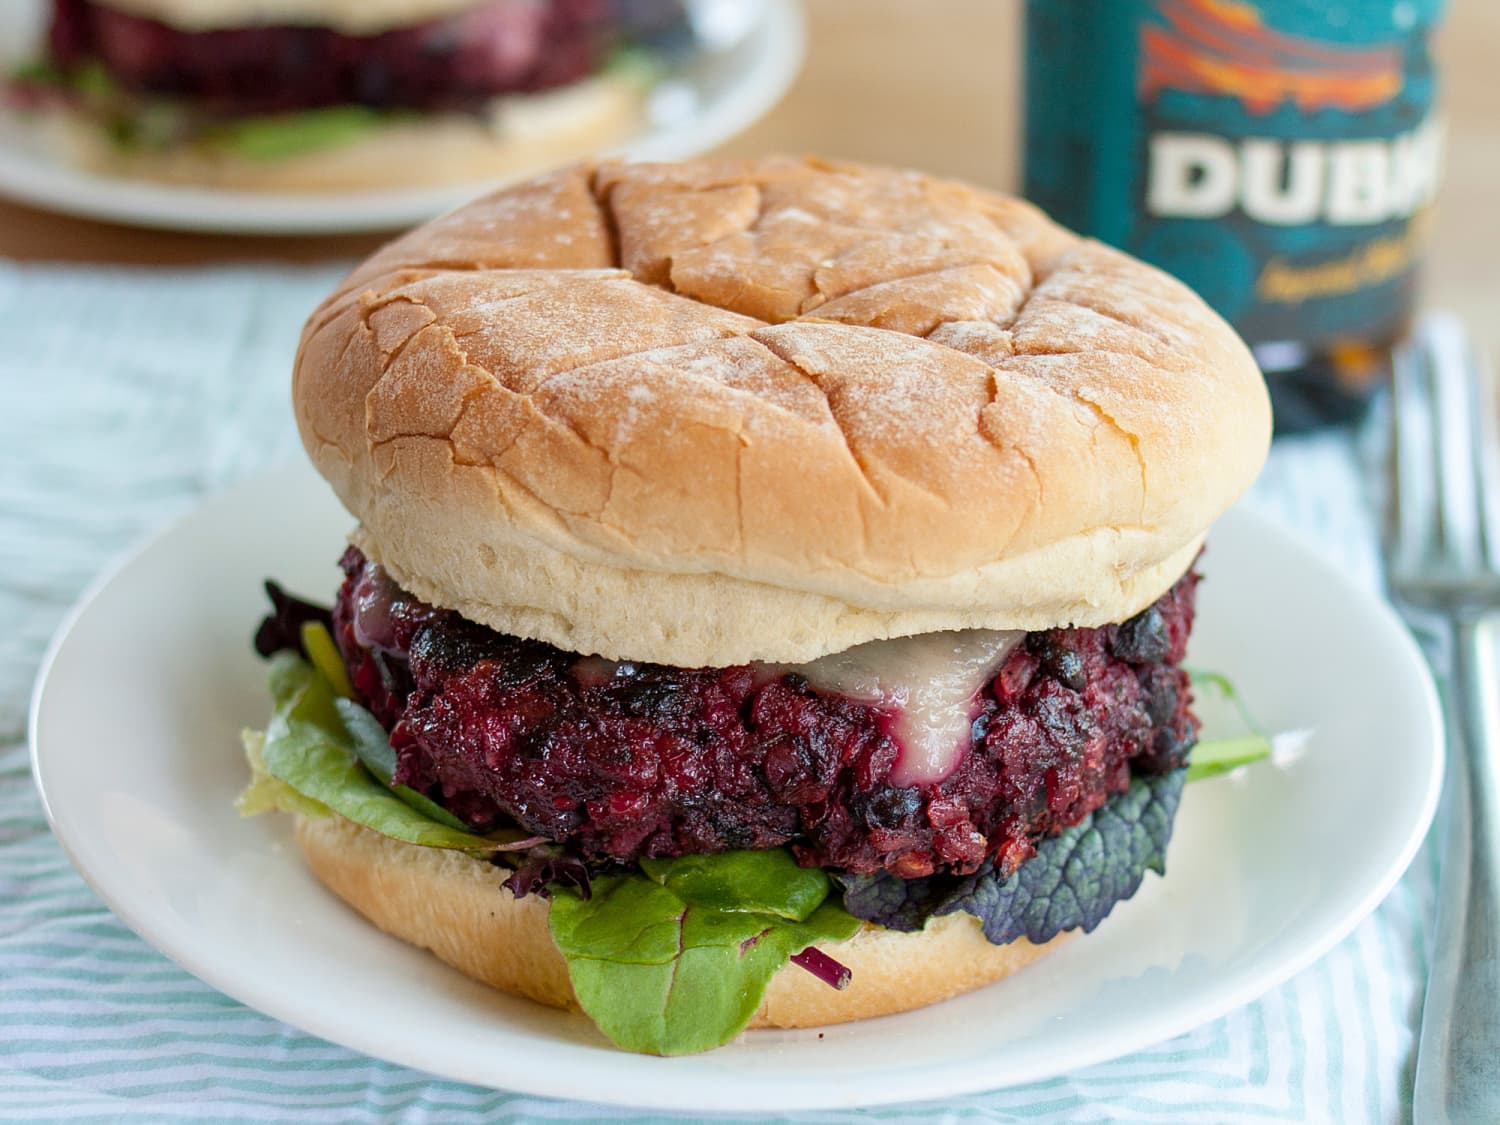
Dish: burger